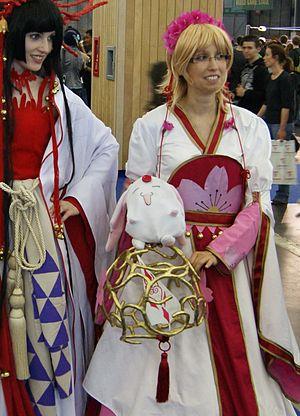
Mokona dans les bras de deux cosplayer, Japan Expo 2012.
Mokona est un personnage de manga, créé par CLAMP et apparu pour la première fois dans Magic knight Rayearth en. Il apparaît également dans les mangas ツバサ－RESERVoir CHRoNiCLE－ et XXXHOLiC, devenu en quelque sorte leur mascotte officielle. Son nom est aussi celui d'un des membres de CLAMP, Mokona.